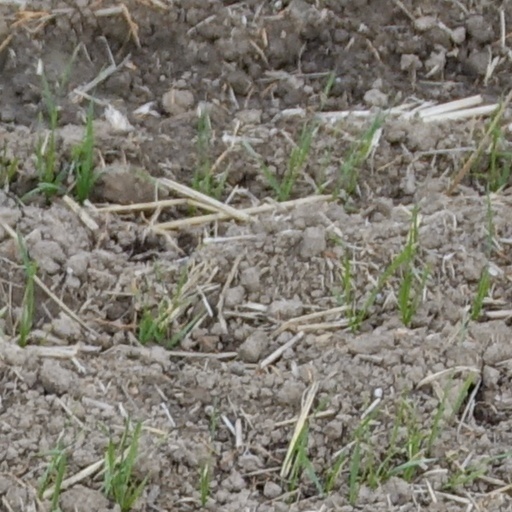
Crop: wheat